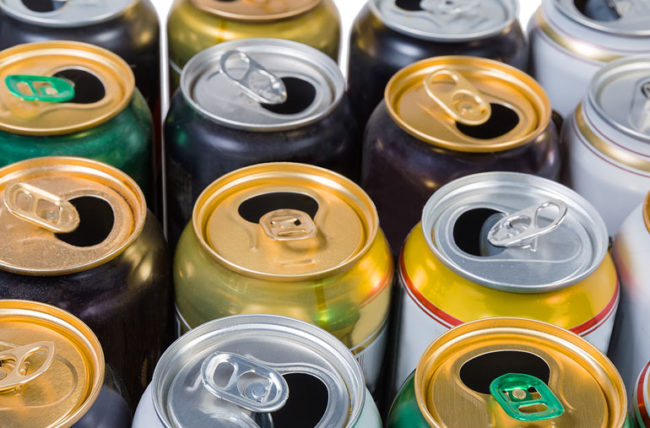
Label: metal